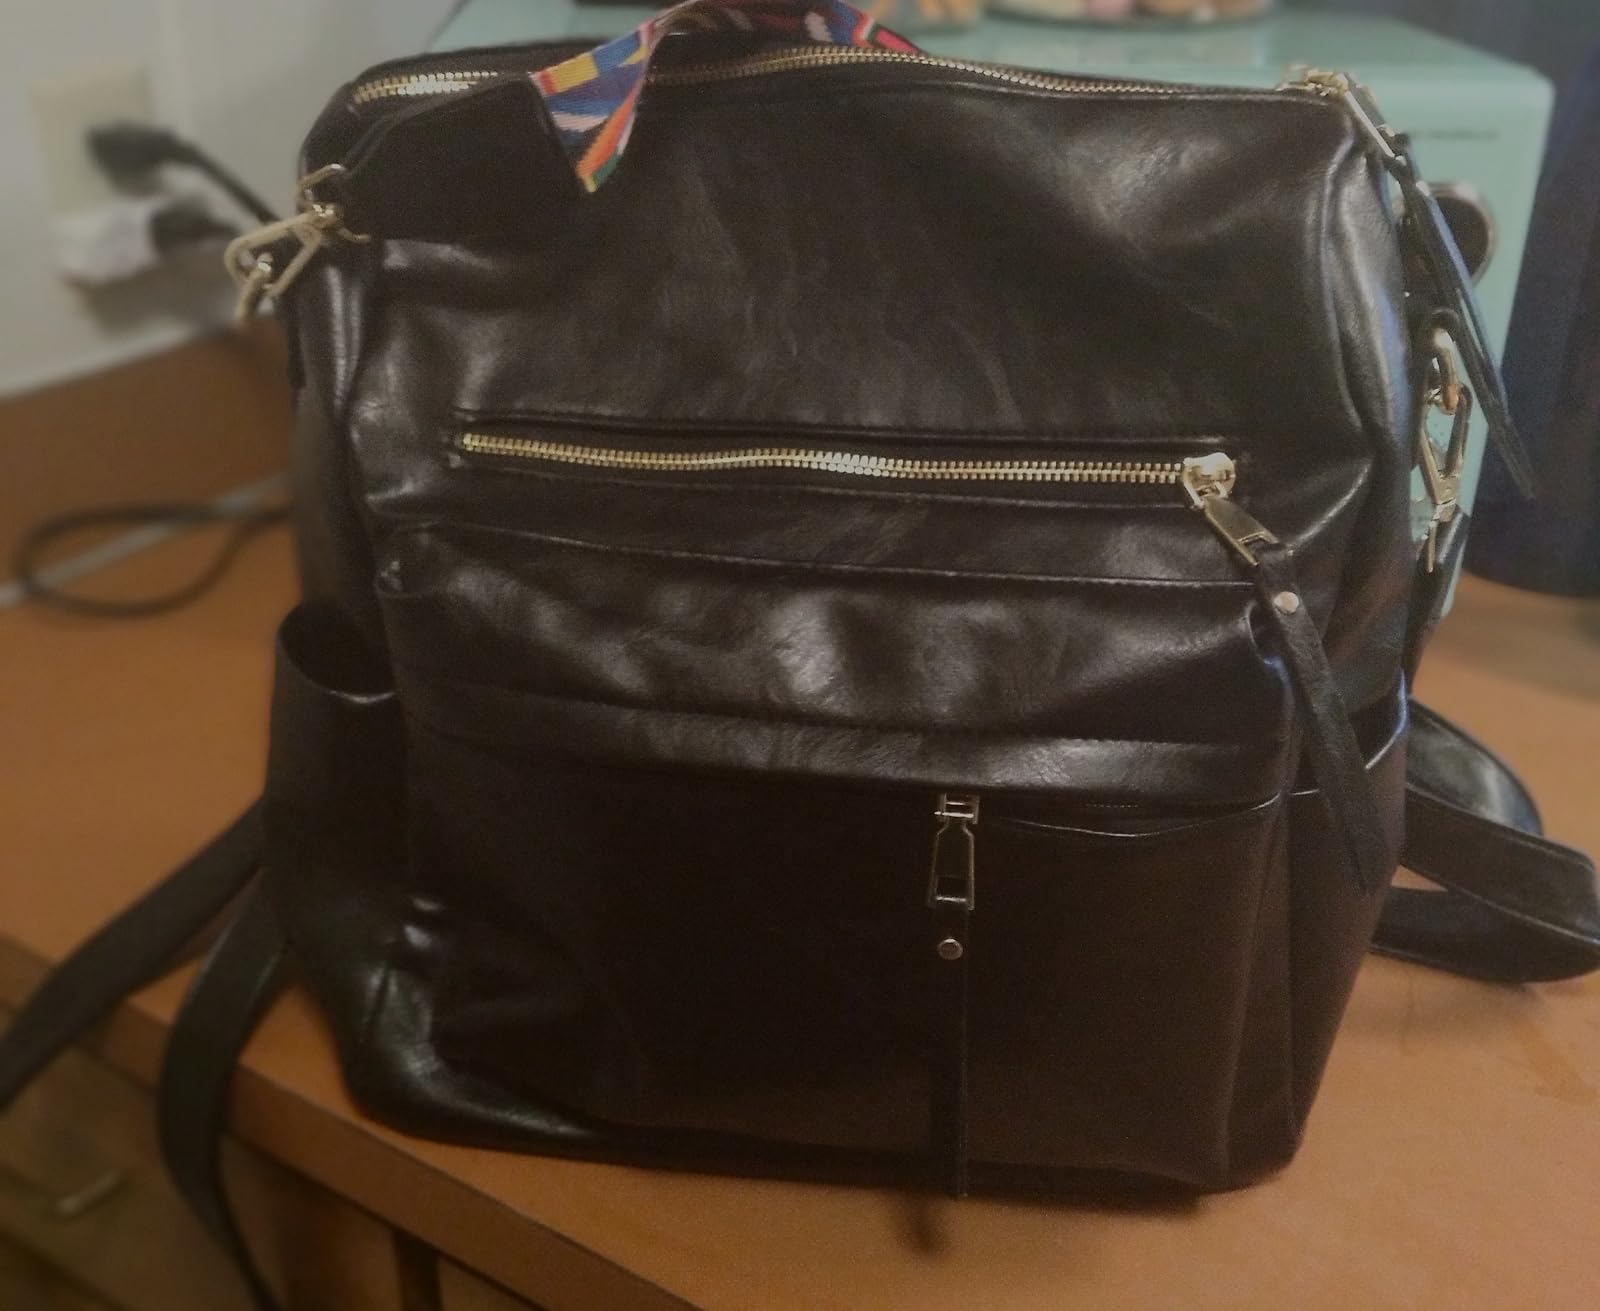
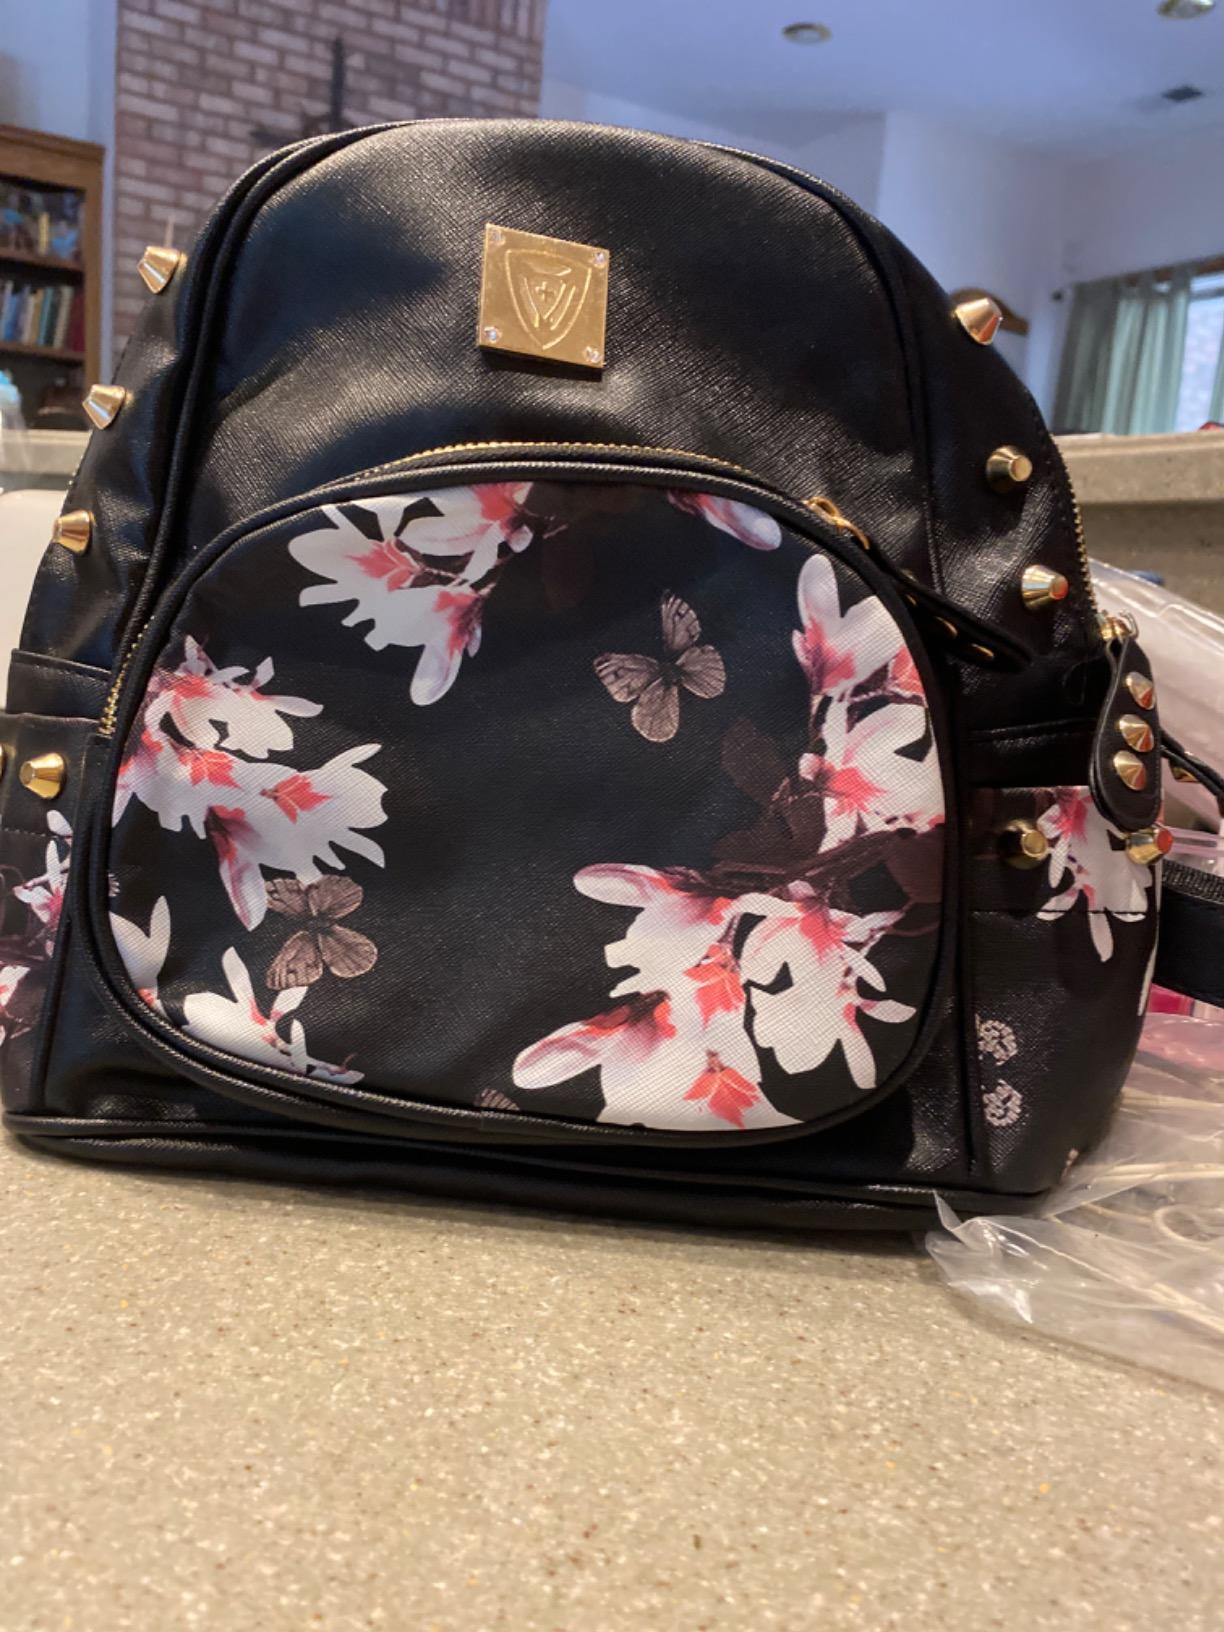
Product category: accessories_handbag
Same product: no